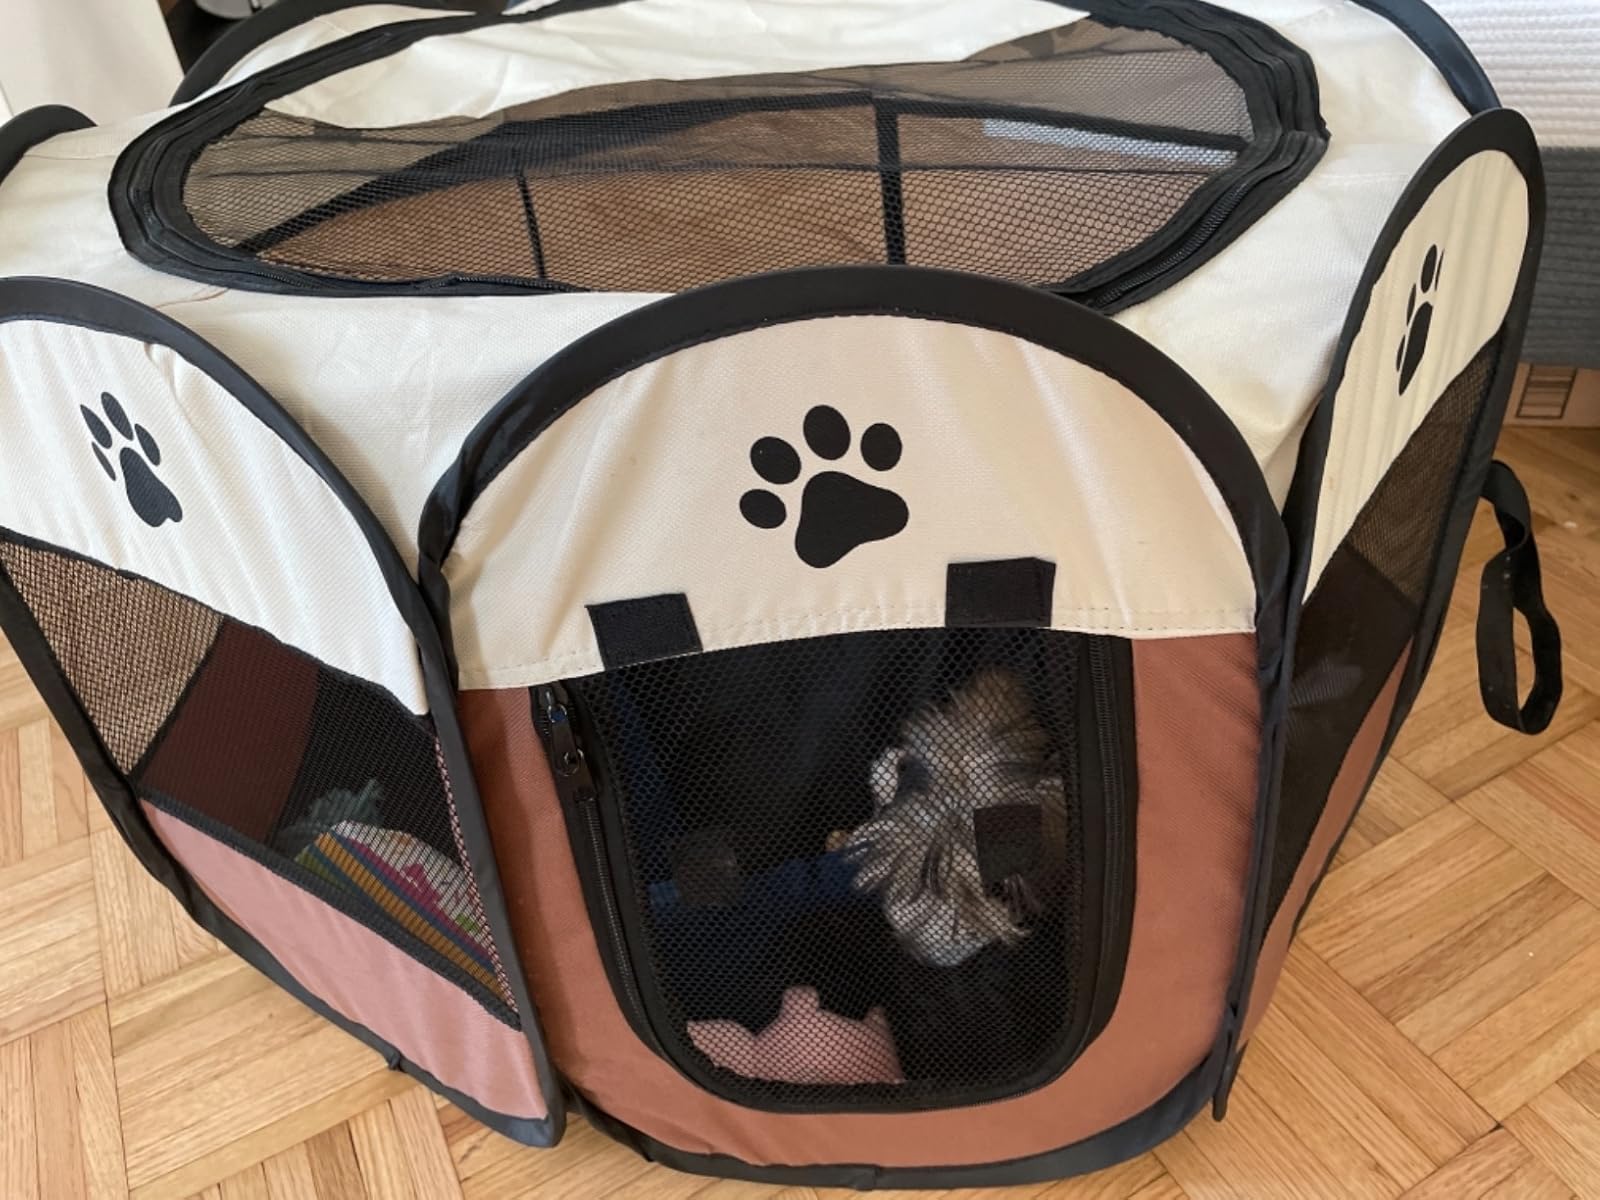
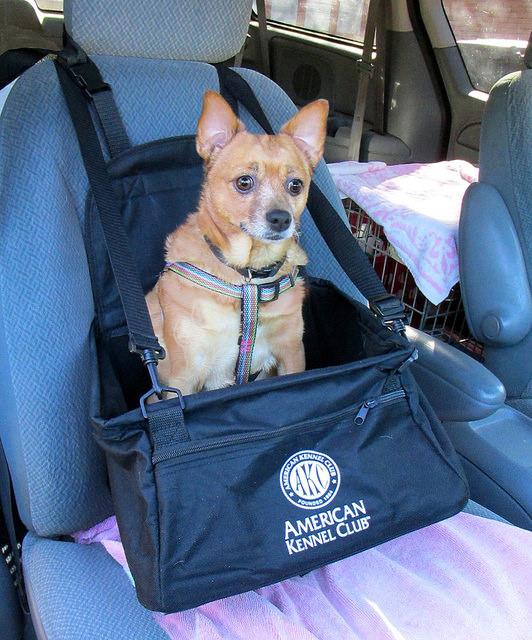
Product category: items_kennel
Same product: no